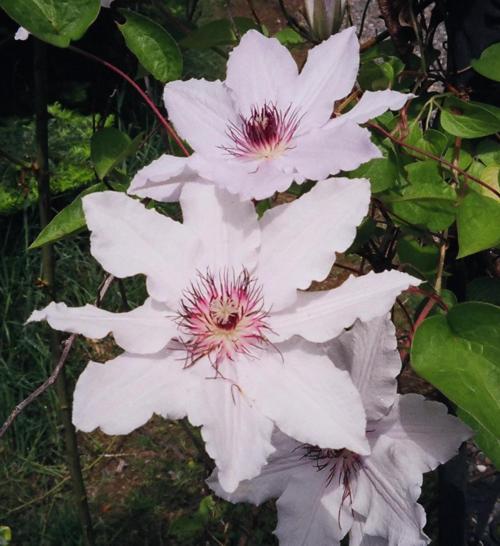
Label: clematis